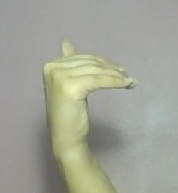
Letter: khaa